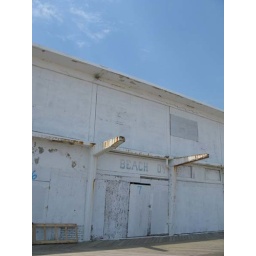
Memorial Saturday in Ocean Grove 2009 - 14 - white blue